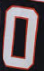
Number: 0